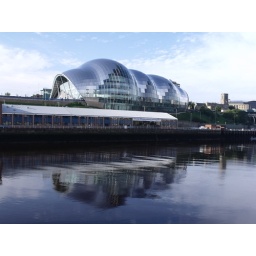
a curved glass and stainless steel building designed by Foster and Partners,